Harold Pinter Theatre

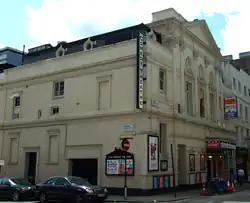
The theatre in 2007

The Harold Pinter Theatre, known as the Comedy Theatre until 2011, is a West End theatre, and opened on Panton Street in the City of Westminster, on 15 October 1881, as the Royal Comedy Theatre. It was designed by Thomas Verity and built in just six months in painted (stucco) stone and brick. By 1884 it was known as simply the Comedy Theatre. In the mid-1950s the theatre underwent major reconstruction and re-opened in December 1955; the auditorium remains essentially that of 1881, with three tiers of horseshoe-shaped balconies.